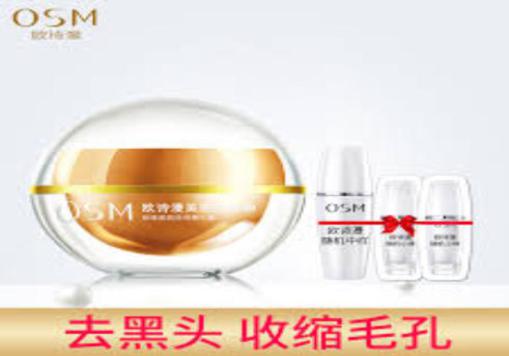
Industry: Necessities